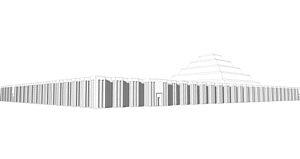
Vue de l'enceinte du complexe funéraire de Djoser à Saqqarah en Egypte
Le complexe funéraire de Djéser, édifié sous le règne du roi Djéser, se situe à Saqqarah, en Égypte. Il est, dans l'histoire de l'architecture égyptienne, le second ouvrage édifié en pierre de taille. Il marque une évolution importante de l'architecture monumentale. En effet, le tombeau du roi prend, pour la première fois et après de multiples modifications, la forme d'une pyramide. Cette innovation marque la naissance d'un nouveau type de sépulture. Les éléments cultuels ainsi que l'enceinte à redans représentent l'aboutissement d'une architecture évoluant depuis la IIᵉ dynastie.
L'enceinte à redans est un type de mur de soutènement typique de l'art de l'Ancien Empire égyptien destiné à réduire la poussée par arc-boutement entre deux contreforts. Ce mur de brique crue ou de pierre comporte des ressauts de maçonnerie, appelés redans, inclus dans la construction des façades ou des enceintes.